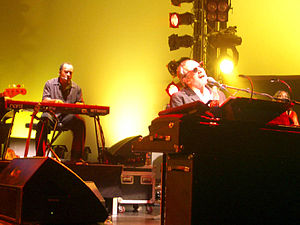
Donald Fagen
Donald Jay Fagen er en amerikansk musiker. Han er bedst kendt som vokalisten og pianisten i gruppen Steely Dan, som han er medstifter af sammen med guitaristen og bassisten, Walter Becker. I Steely Dans 13-årige pause lavede han blandt andet soundtracks til forskellige film og skrev for det amerikanske blad Premiere Magazine.